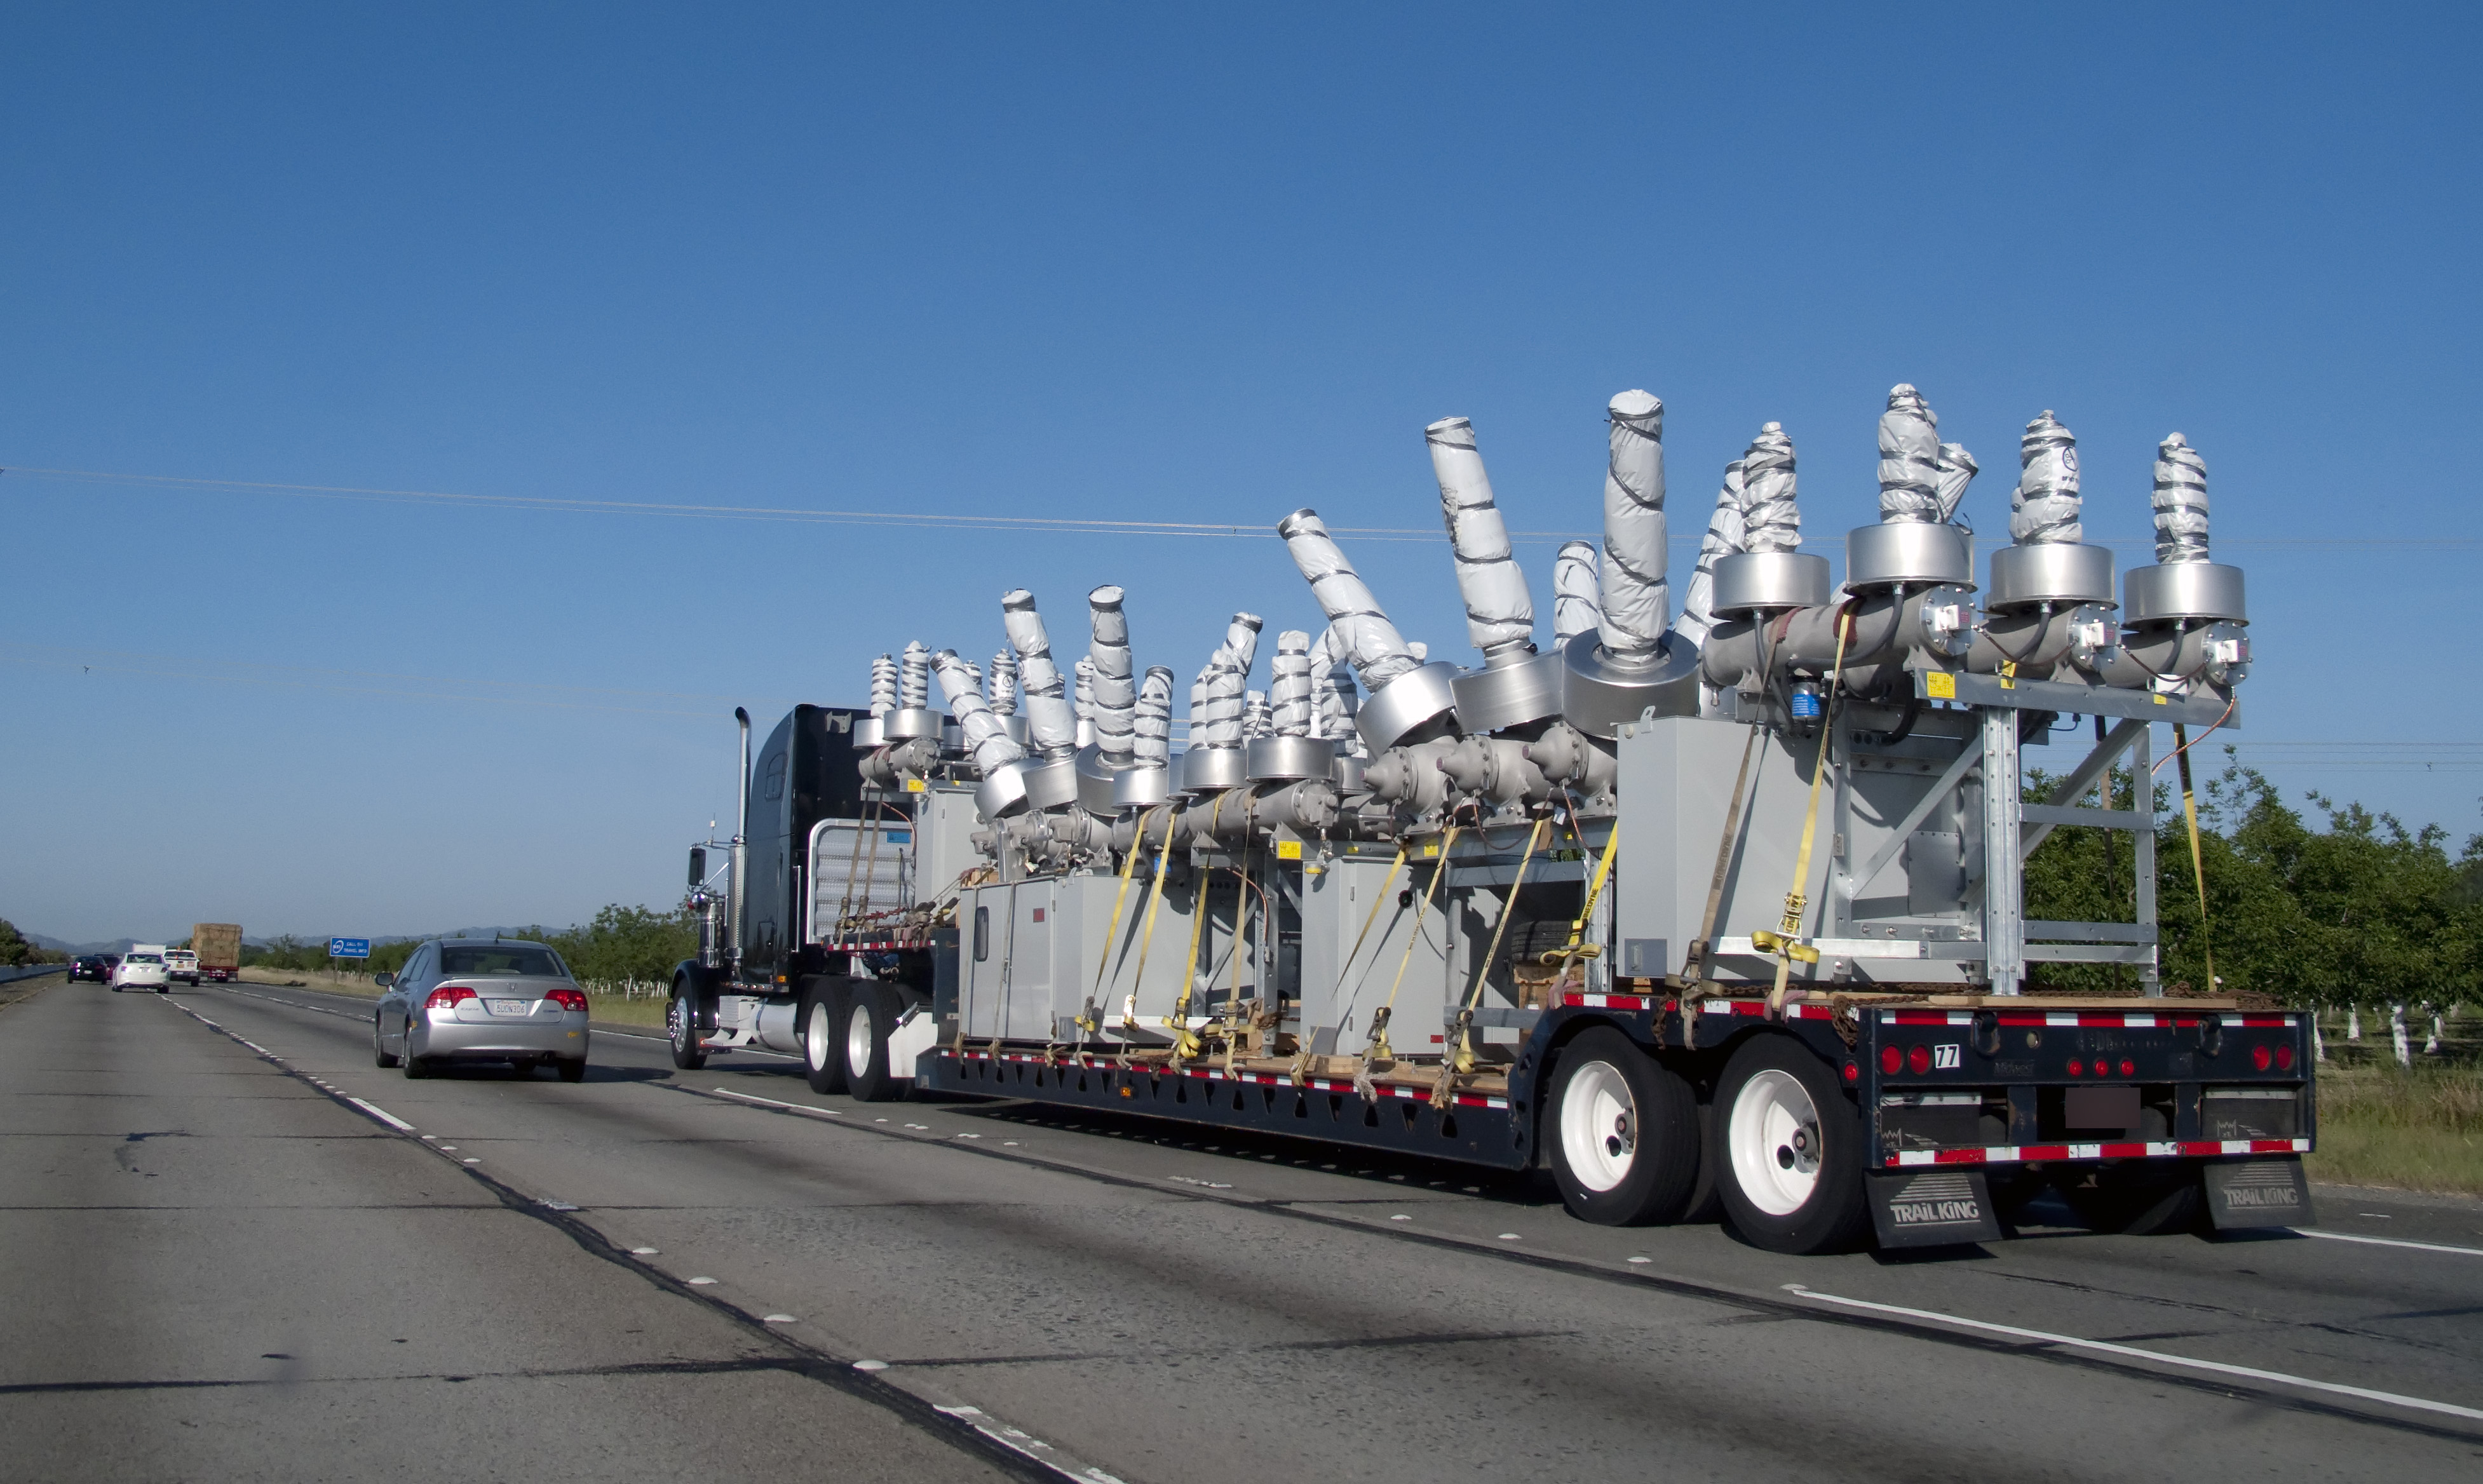
asphalt, transport, vehicle, infrastructure, freight transport, construction equipment